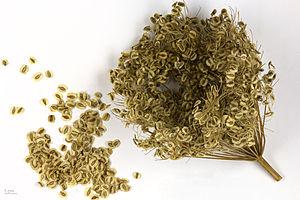
Le Benjoin ou l’Impératoire est une espèce de plantes de la famille des Apiaceae.